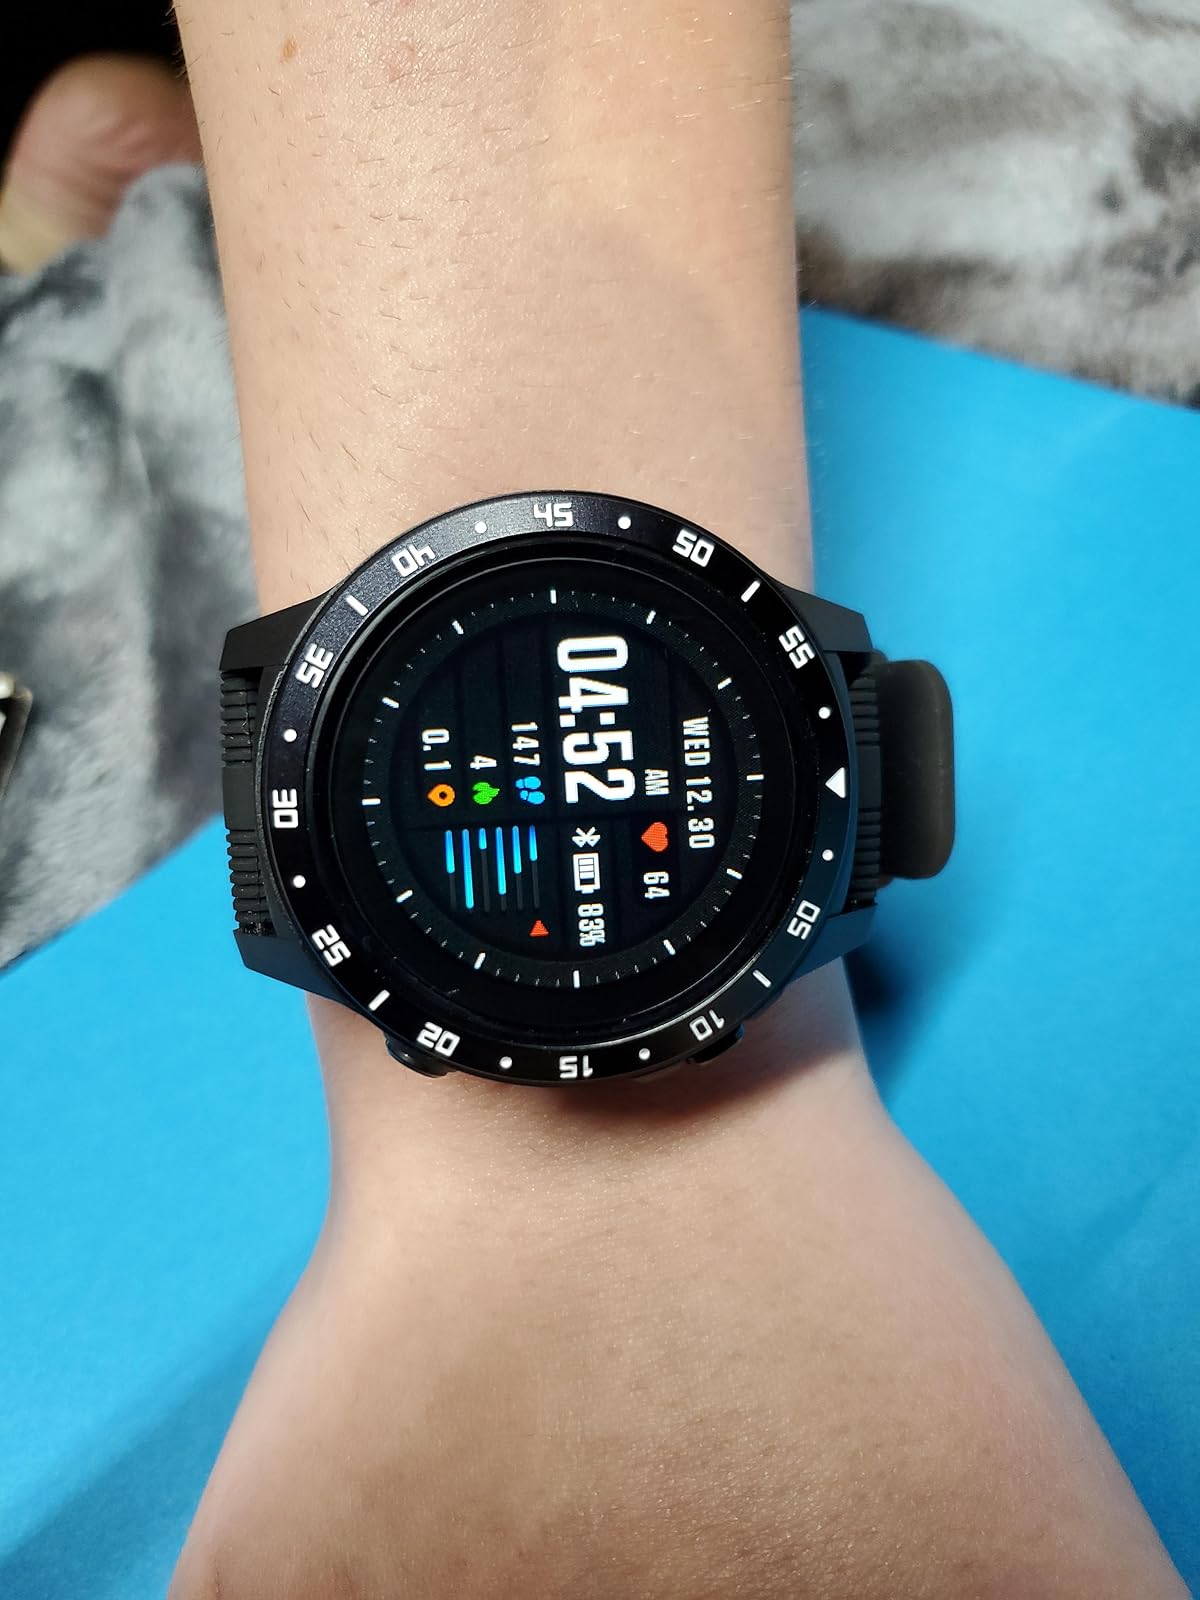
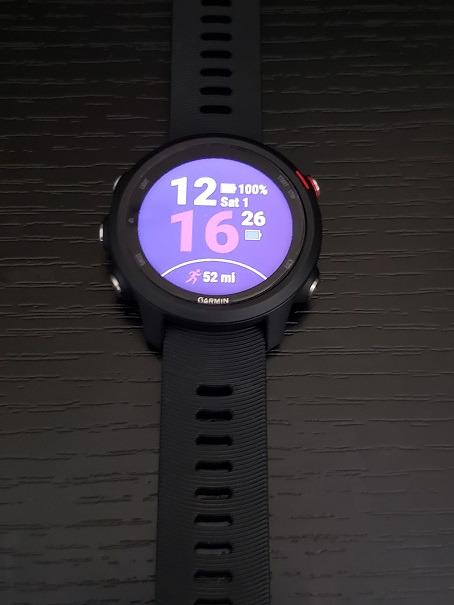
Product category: smartwatch
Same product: no